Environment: lab
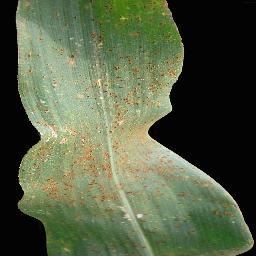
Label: common_rust